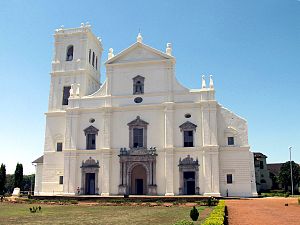
Gamle Goa
Gamle Goa er en by i delstaten Goa i Indien. Byen var tidligere hovedstad i Portugisisk Indien og hed Goa, men da byen blev mere eller mindre fraflyttet fra anden halvdel af 1700-tallet blev byen gradvist kendt som Gamle Goa.